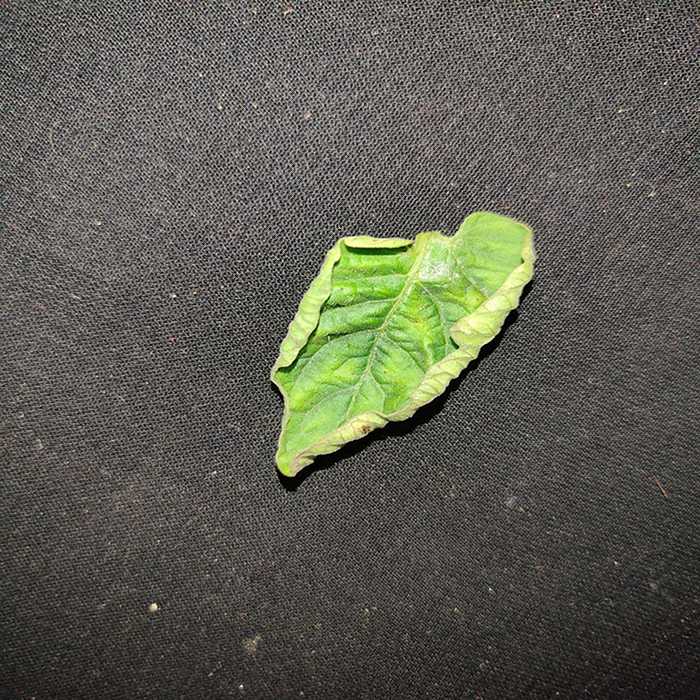
Plant: Tomato
Label: Tomato leaf curl virus